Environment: real
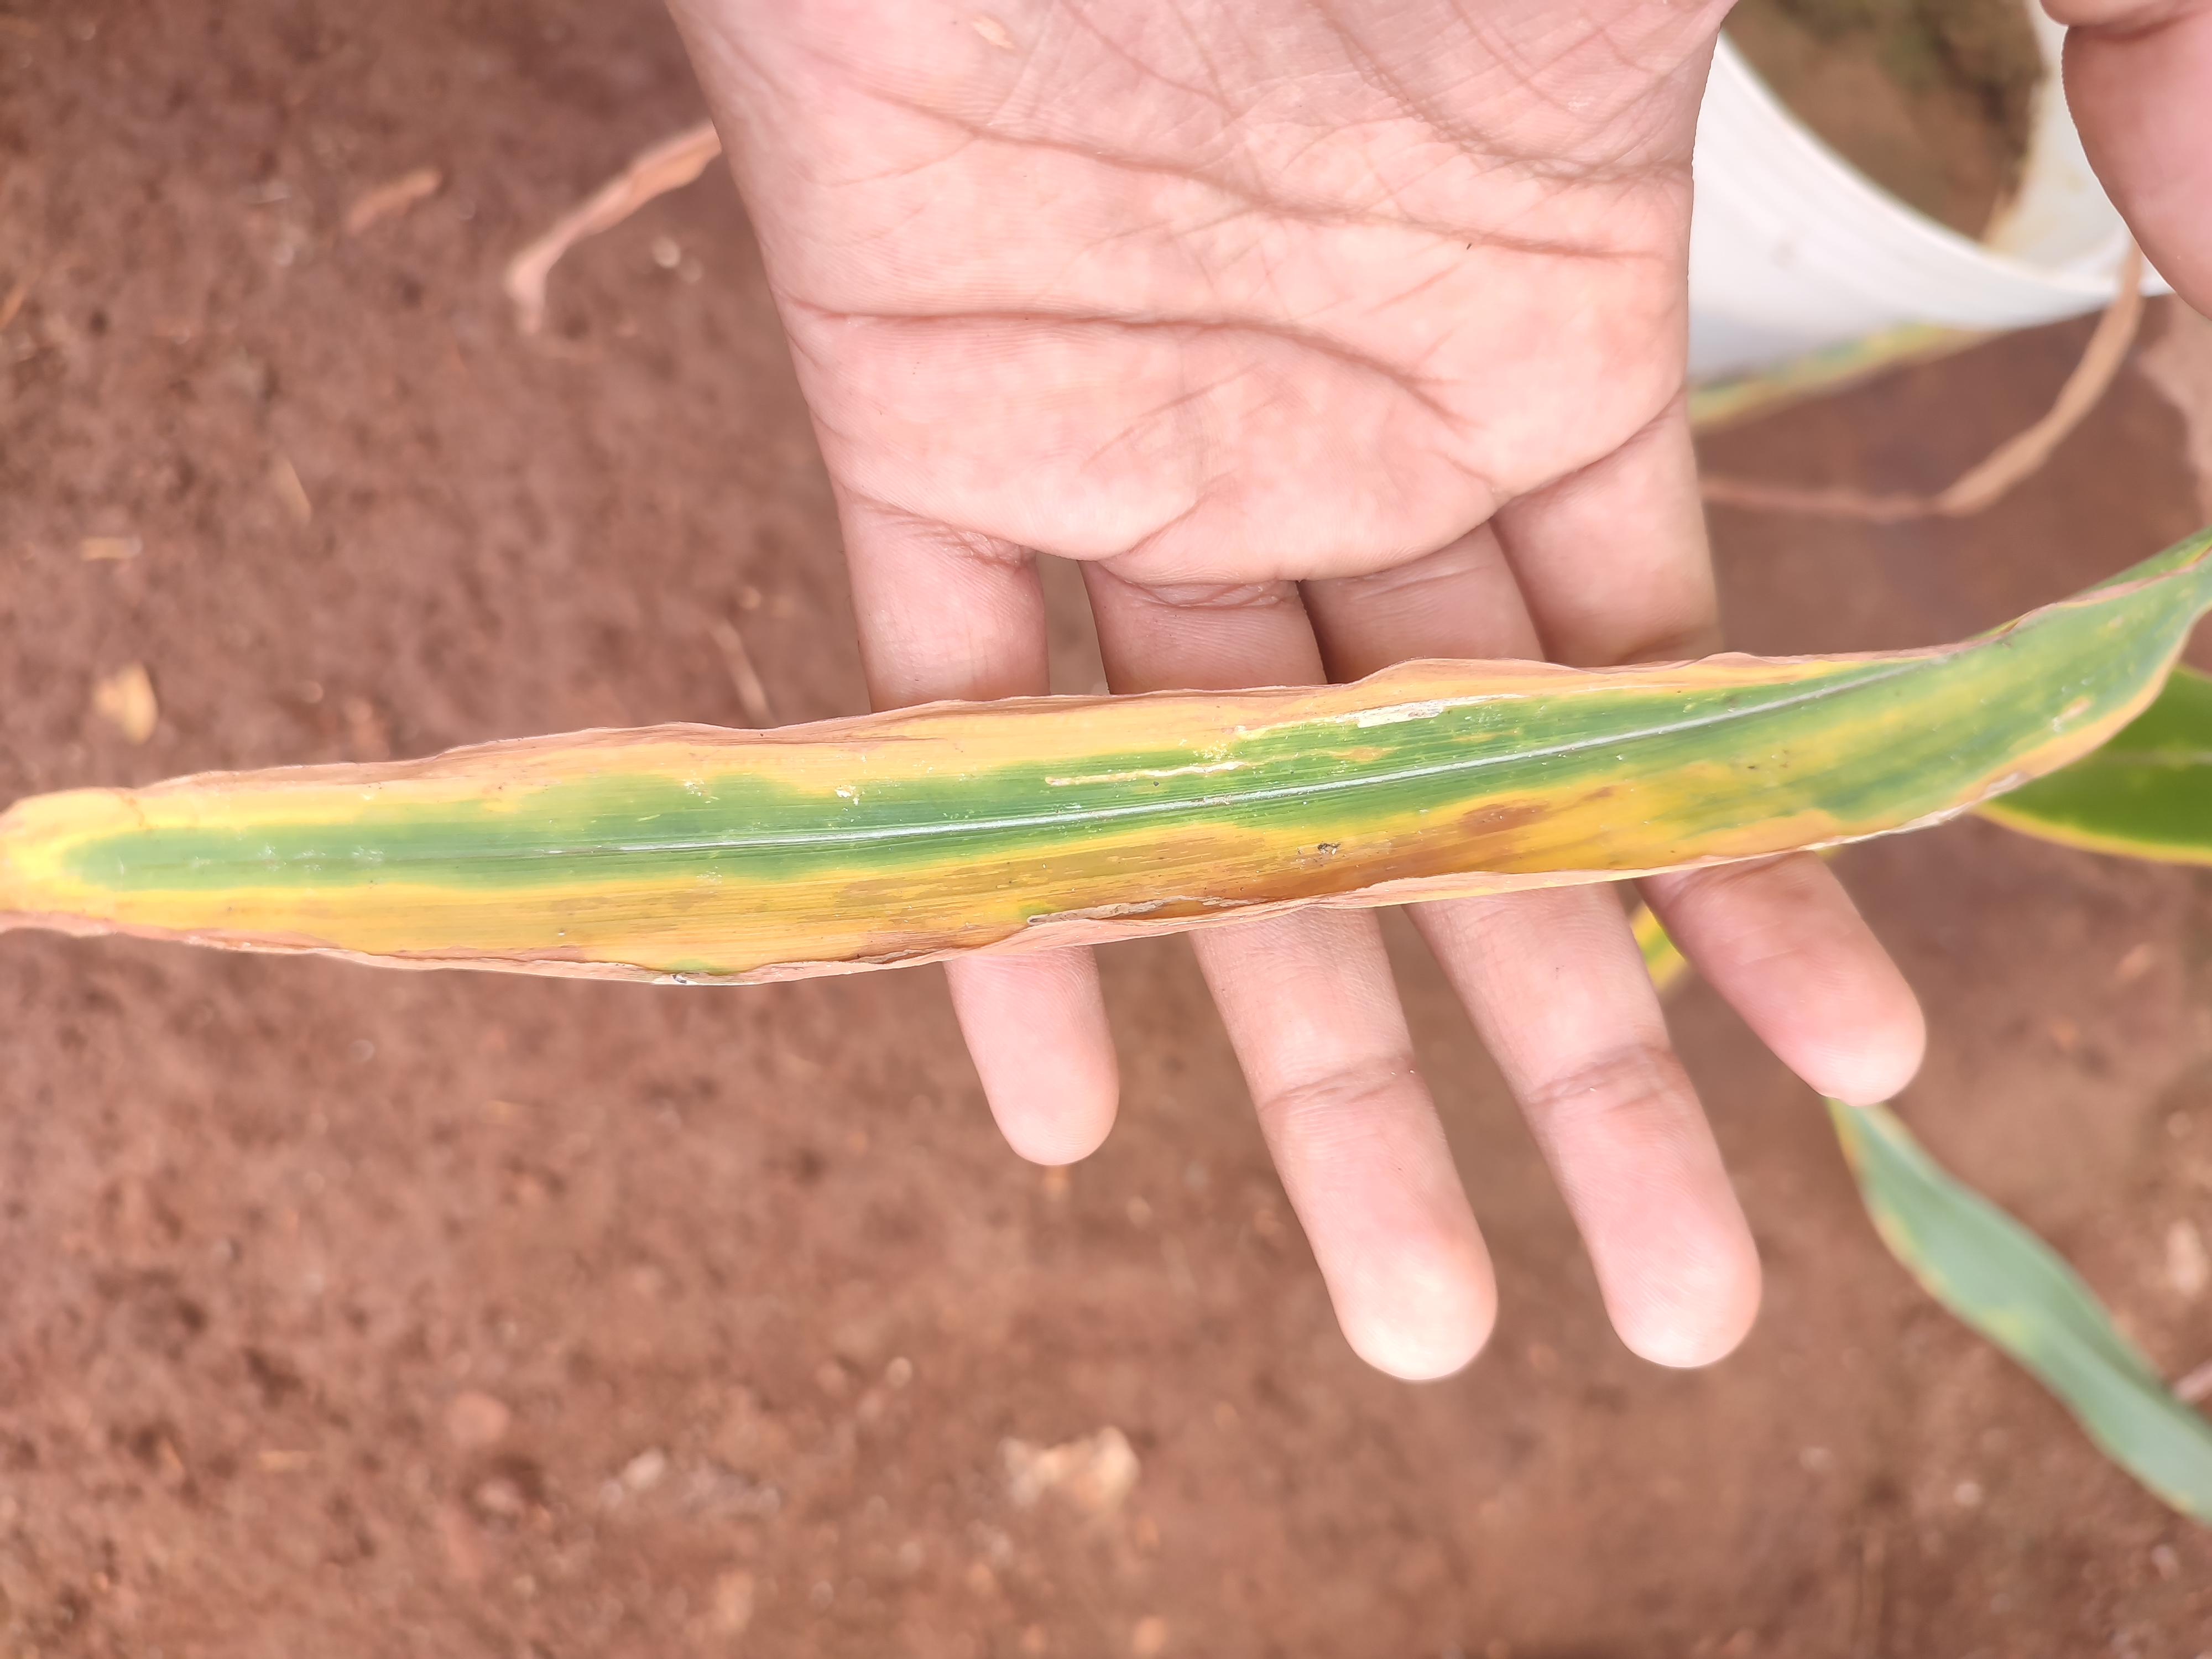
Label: potassium_deficiency